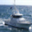
Label: ship